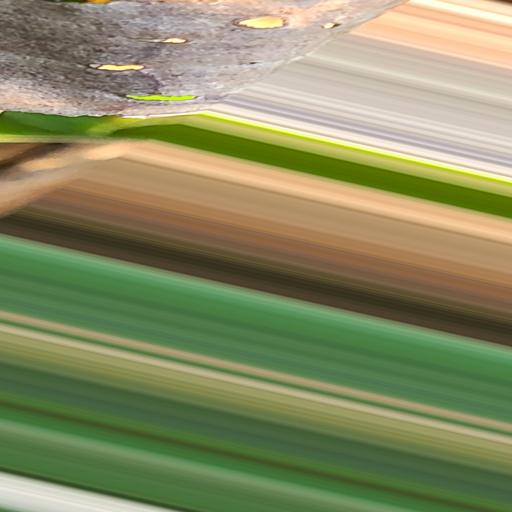
Label: moko_disease